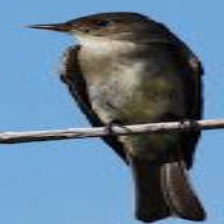
Species: GREATER PEWEE
Scientific name: CONTOPUS PERTINAX